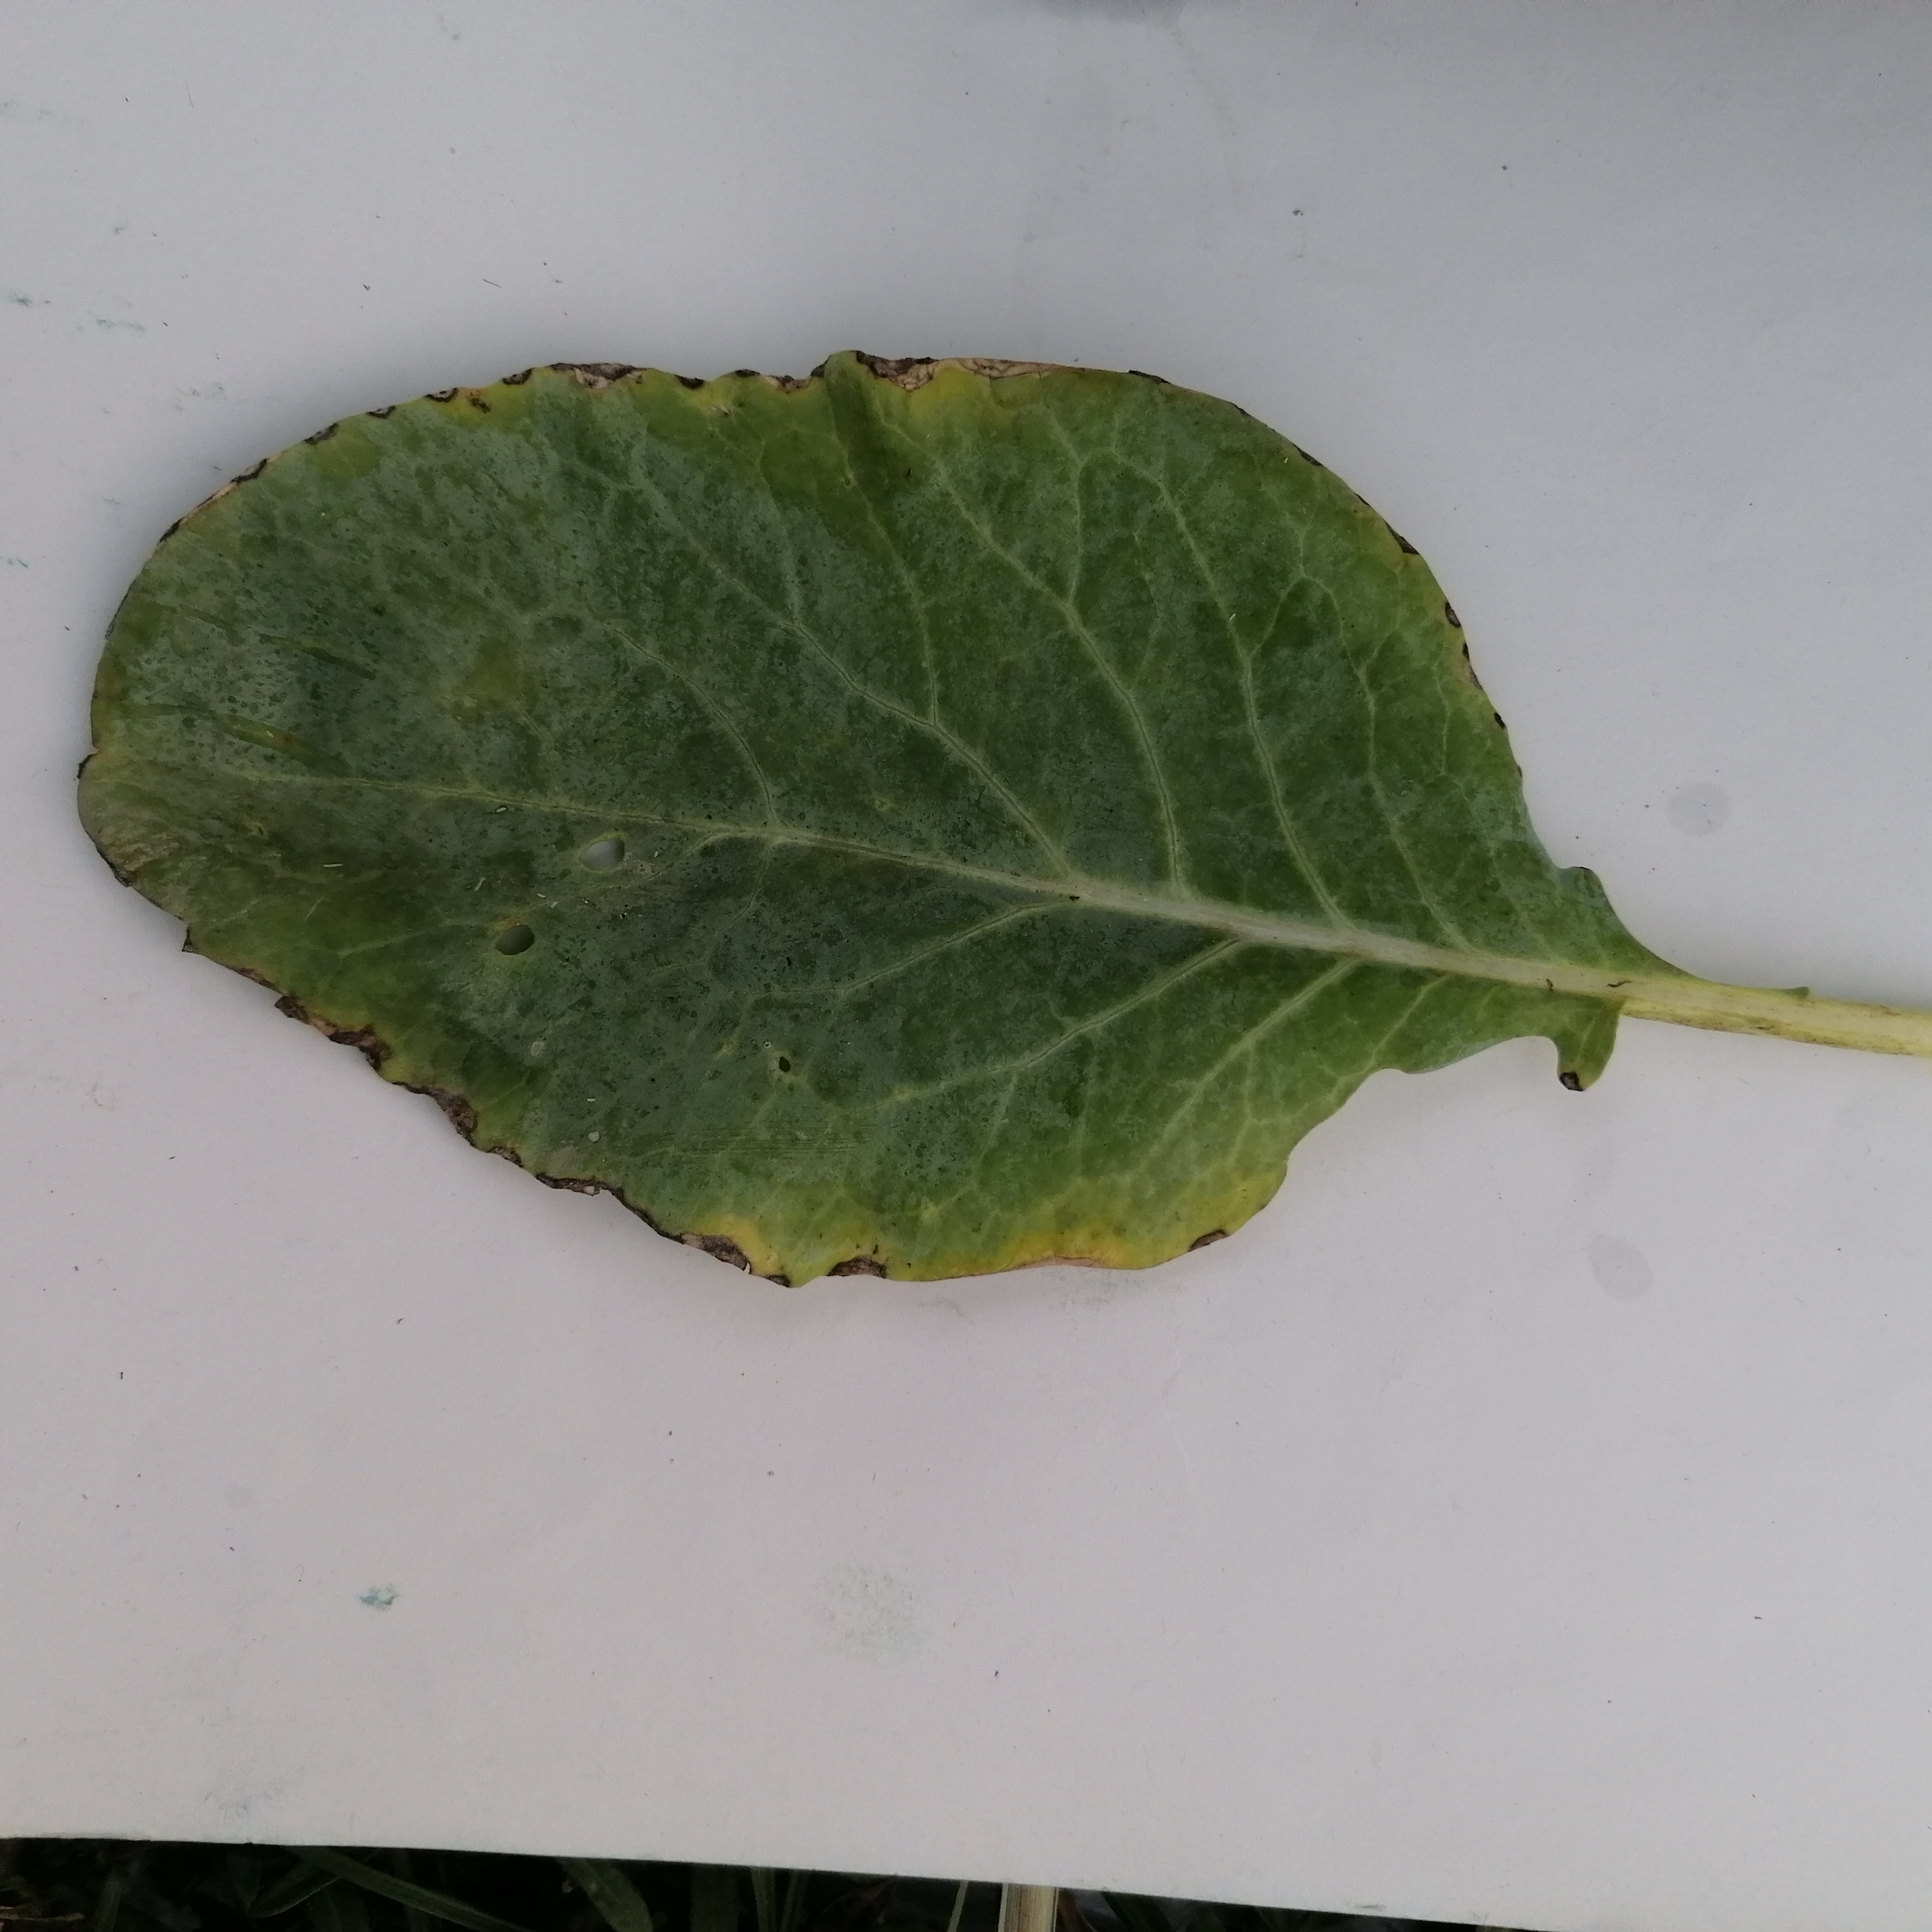
Label: Black Rot